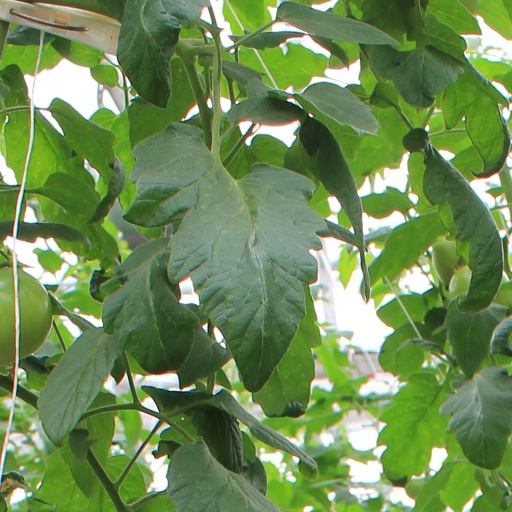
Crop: tomato